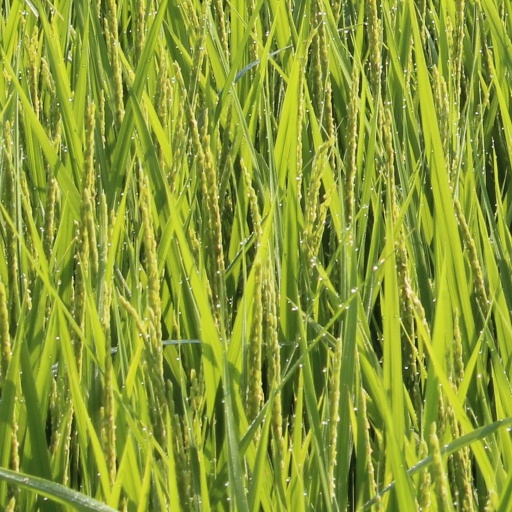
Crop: rice